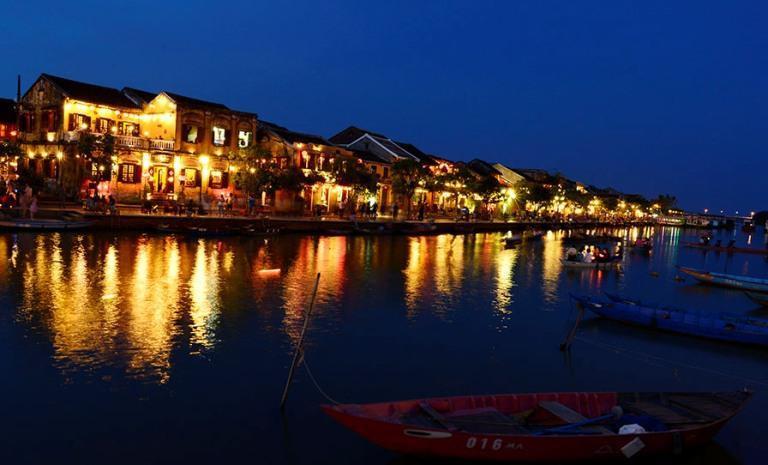
có nhiều ngôi nhà xuất hiện ở bên bờ hồ